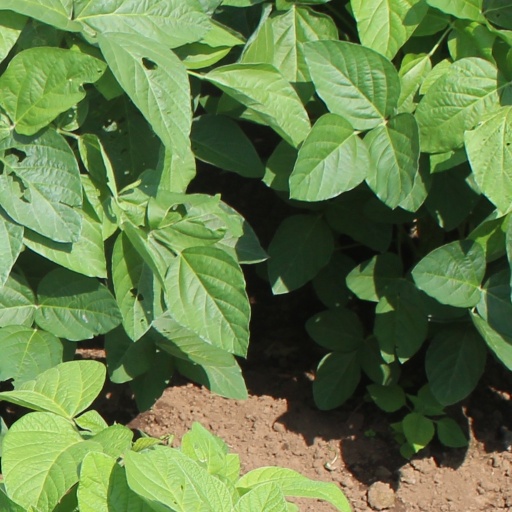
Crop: soybean